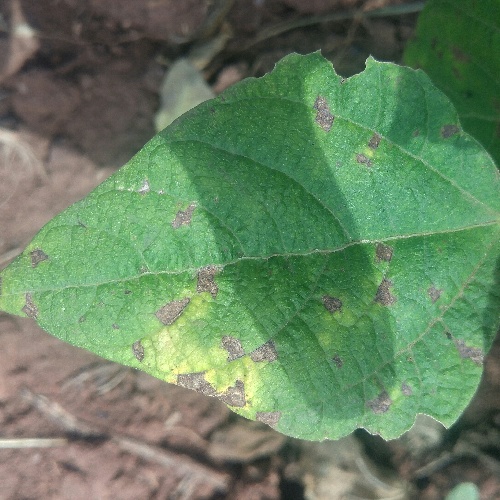
Leaf condition: angular_leaf_spot